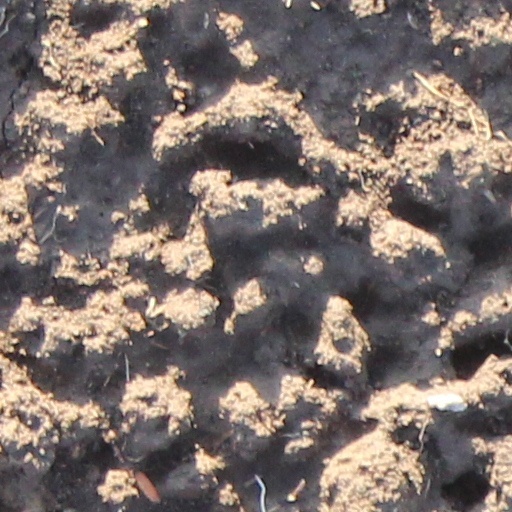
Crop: wheat